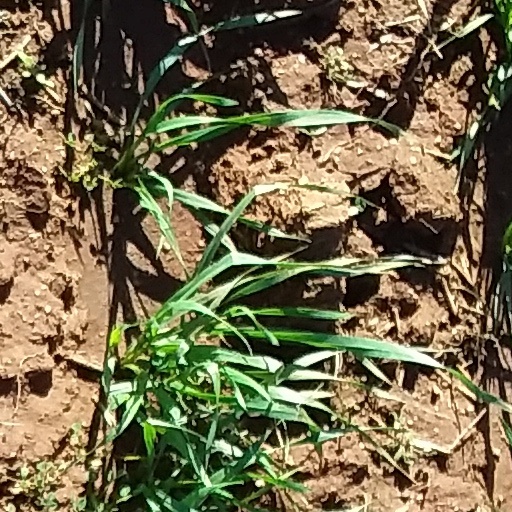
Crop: wheat